Kate Pierson

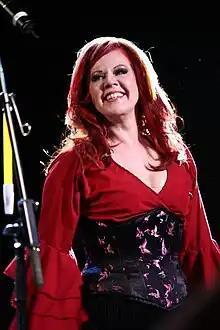
Pierson performing with the B-52s in 2009

Catherine Elizabeth Pierson (born April 27, 1948) is an American singer, lyricist, and founding member of the B-52s. She plays guitar, bass and various keyboard instruments. In the early years, as well as being a vocalist, Pierson was the main keyboard player and performed on a keyboard bass during live shows and on many of the band's recordings, taking on a role usually filled by a bass guitar player, which differentiated the band from their contemporaries. This, along with Pierson's distinctive wide-ranging singing voice, remains a trademark of the B-52s' unique sound. Pierson has also collaborated with many other artists including the Ramones, Iggy Pop and R.E.M.